Pest insect population dynamics

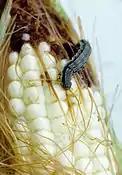
"Helicoverpa zea" larva feeding on corn

A life table shows how and how many insects die as they mature from eggs to adults. It helps with pest control by identifying at what life stage pest insects are most vulnerable and how mortality can be increased. A cohort life table tracks organisms through the stages of life, while a static life table shows the distribution of life stages among the population at a single point in time.